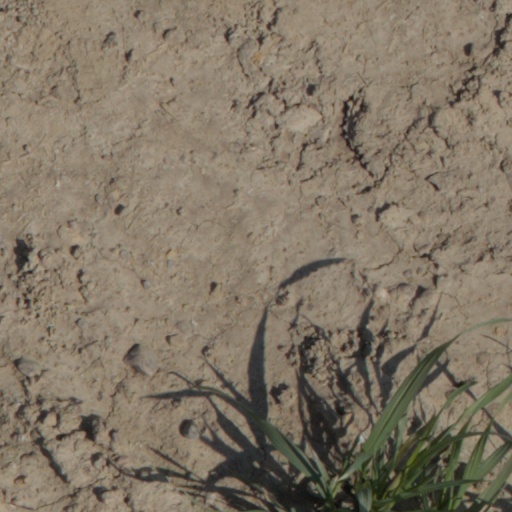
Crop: wheat